Okinawa Prefecture

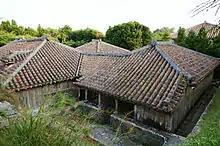
Nakamura House

Due to its unique historical background, Okinawa has a significantly stronger progressive (left-wing) presence compared to most other Japanese prefectures; this makes it one of the most politically polarized regions in the country. The Okinawa Social Mass Party, a local progressive political party, has played an important role in postwar Okinawan politics.